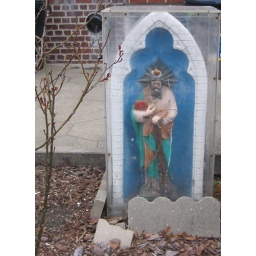
saint in a plastic box